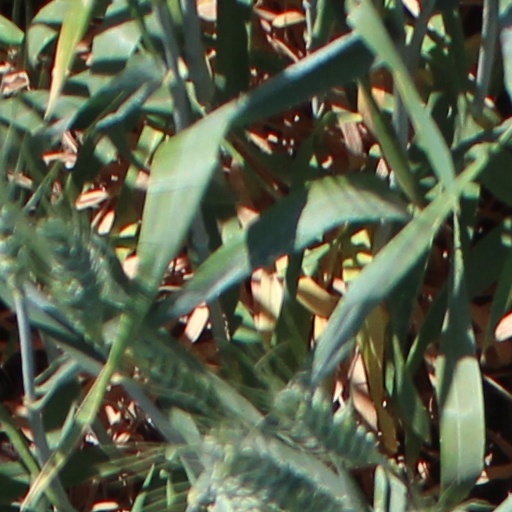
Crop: wheat